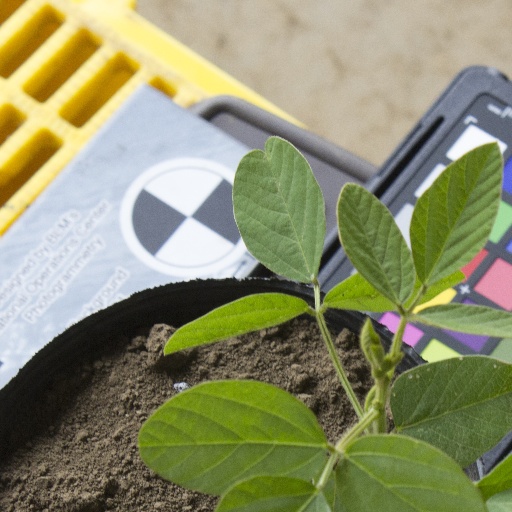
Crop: soybean